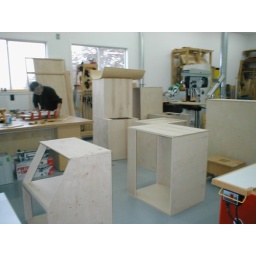
cabinet boxes - cabinets built by the Owner. Photo by Owner.